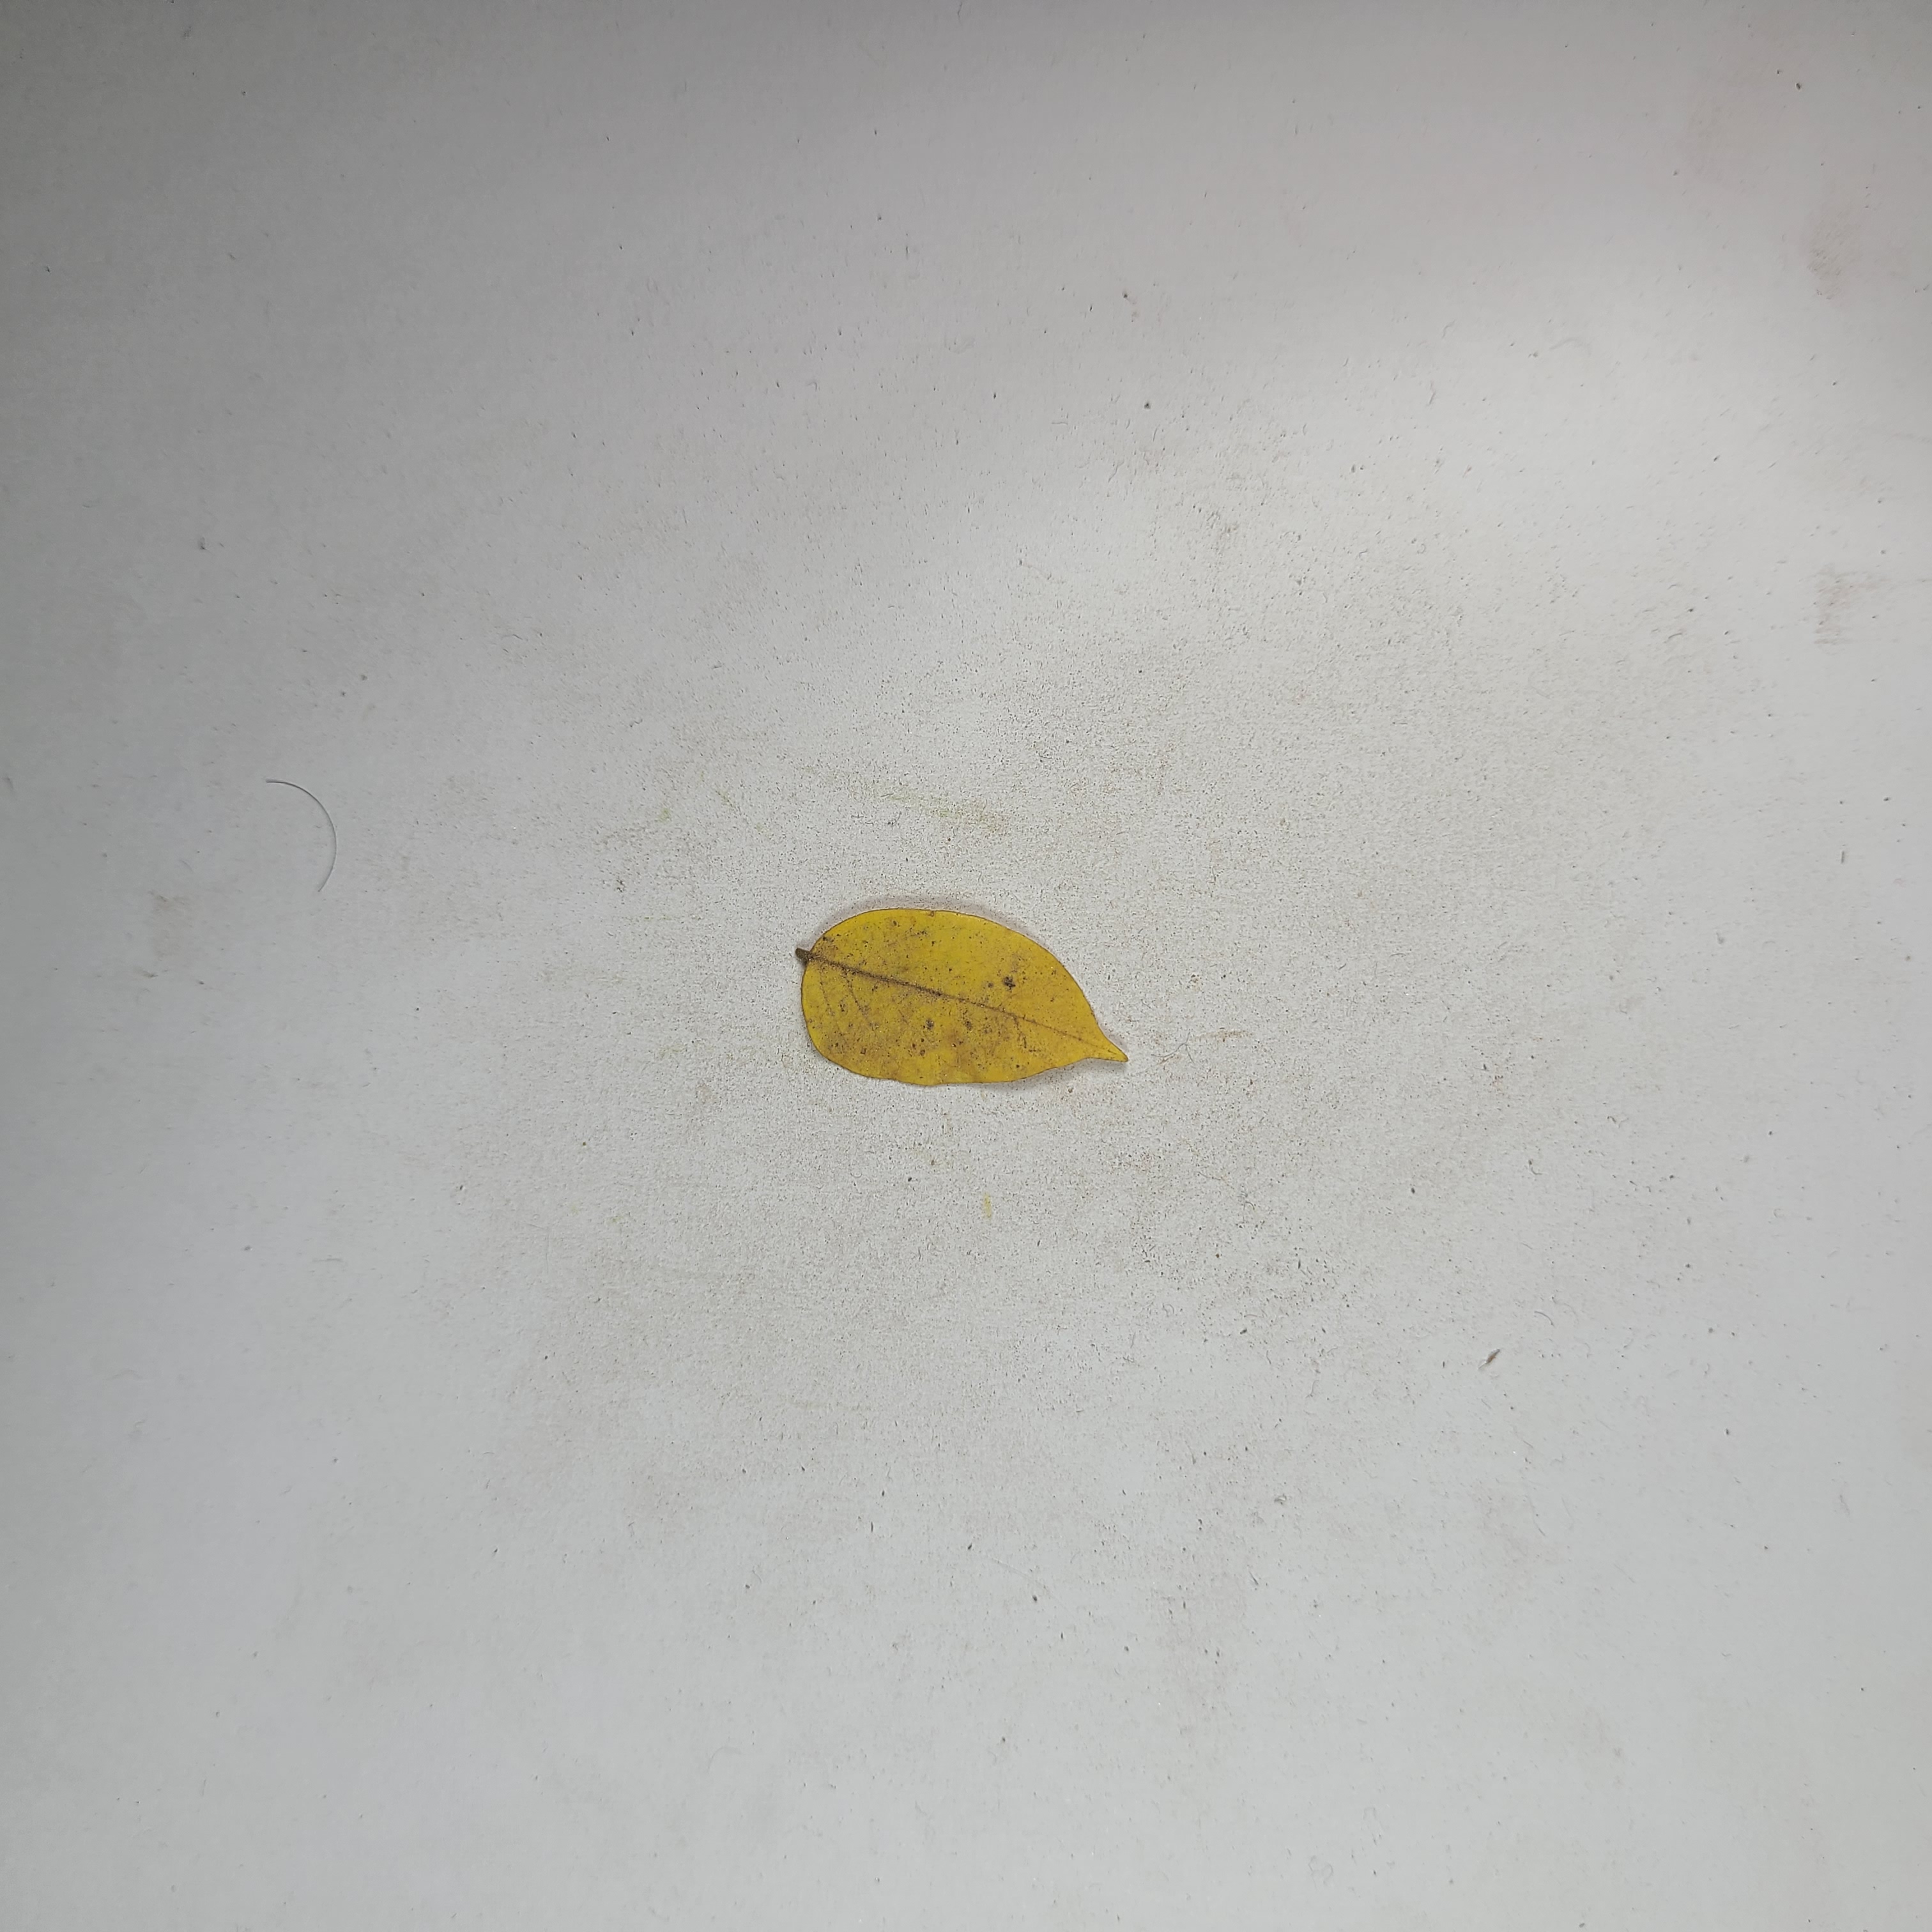
Label: Yellow Leaves